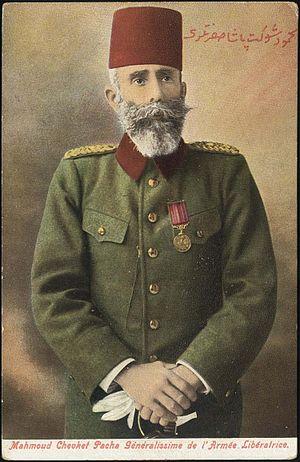
Carte postale: «Mahmoud Chevket Pacha Générallissme de l'Armée Libératrice.»
Mahmoud Chevket Pacha était un général et homme d'État ottoman.
Le Théâtre national macédonien, abrégé en MNT, est le plus grand théâtre de la Macédoine du Nord. Il se trouve à Skopje, la capitale du pays, au bord du Vardar et face à la place de Macédoine.